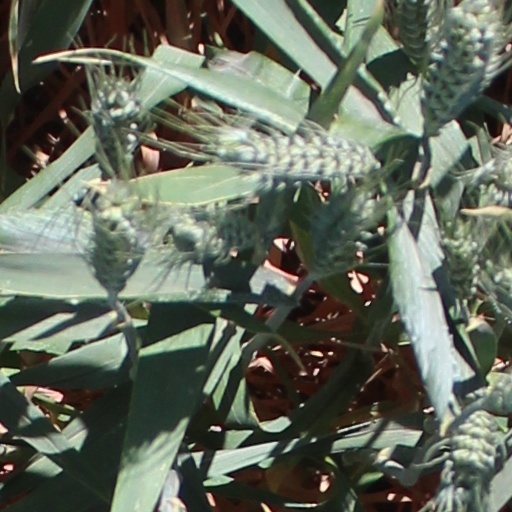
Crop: wheat